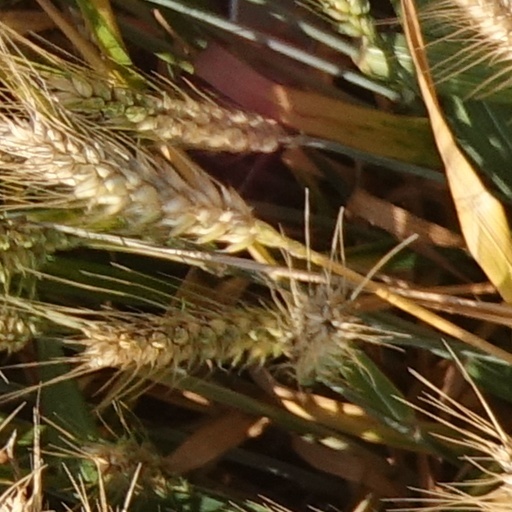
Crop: wheat